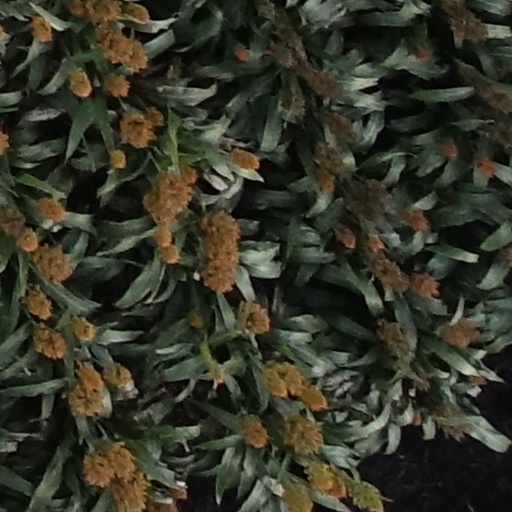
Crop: sorghum